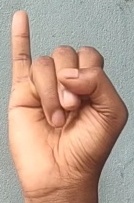
ASL sign: I